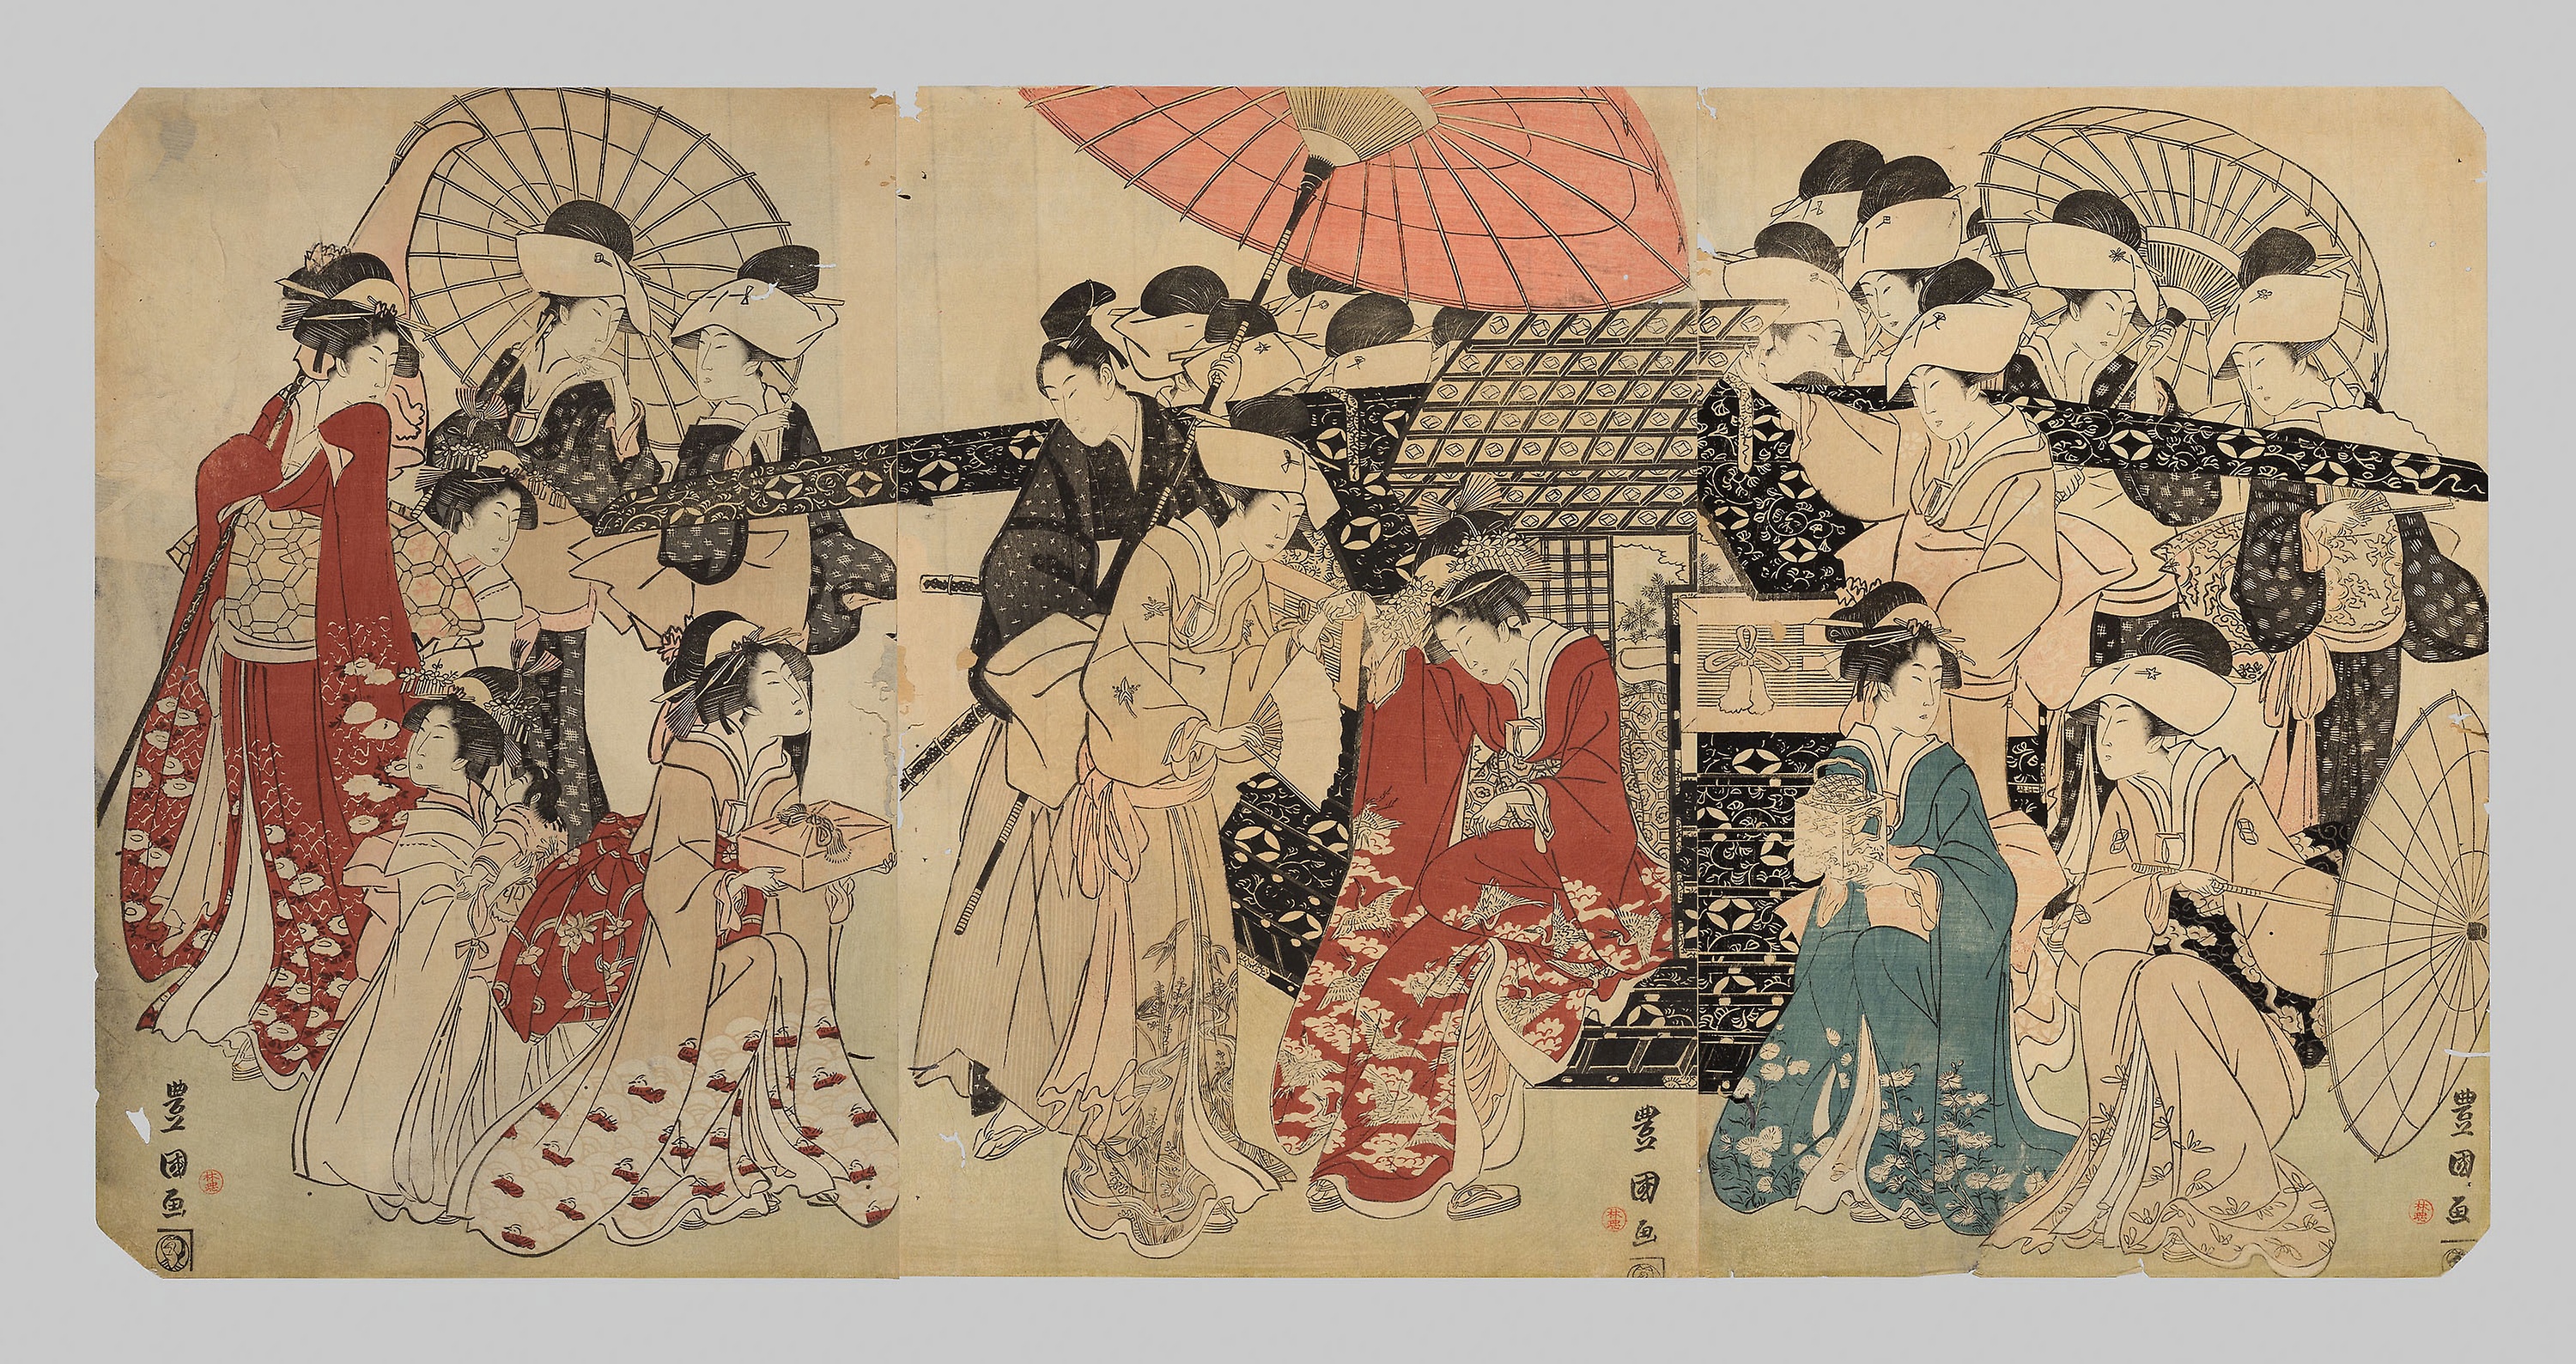
art, illustration, textile, font, printmaking, tapestry, history, painting, visual arts, modern art, graphics